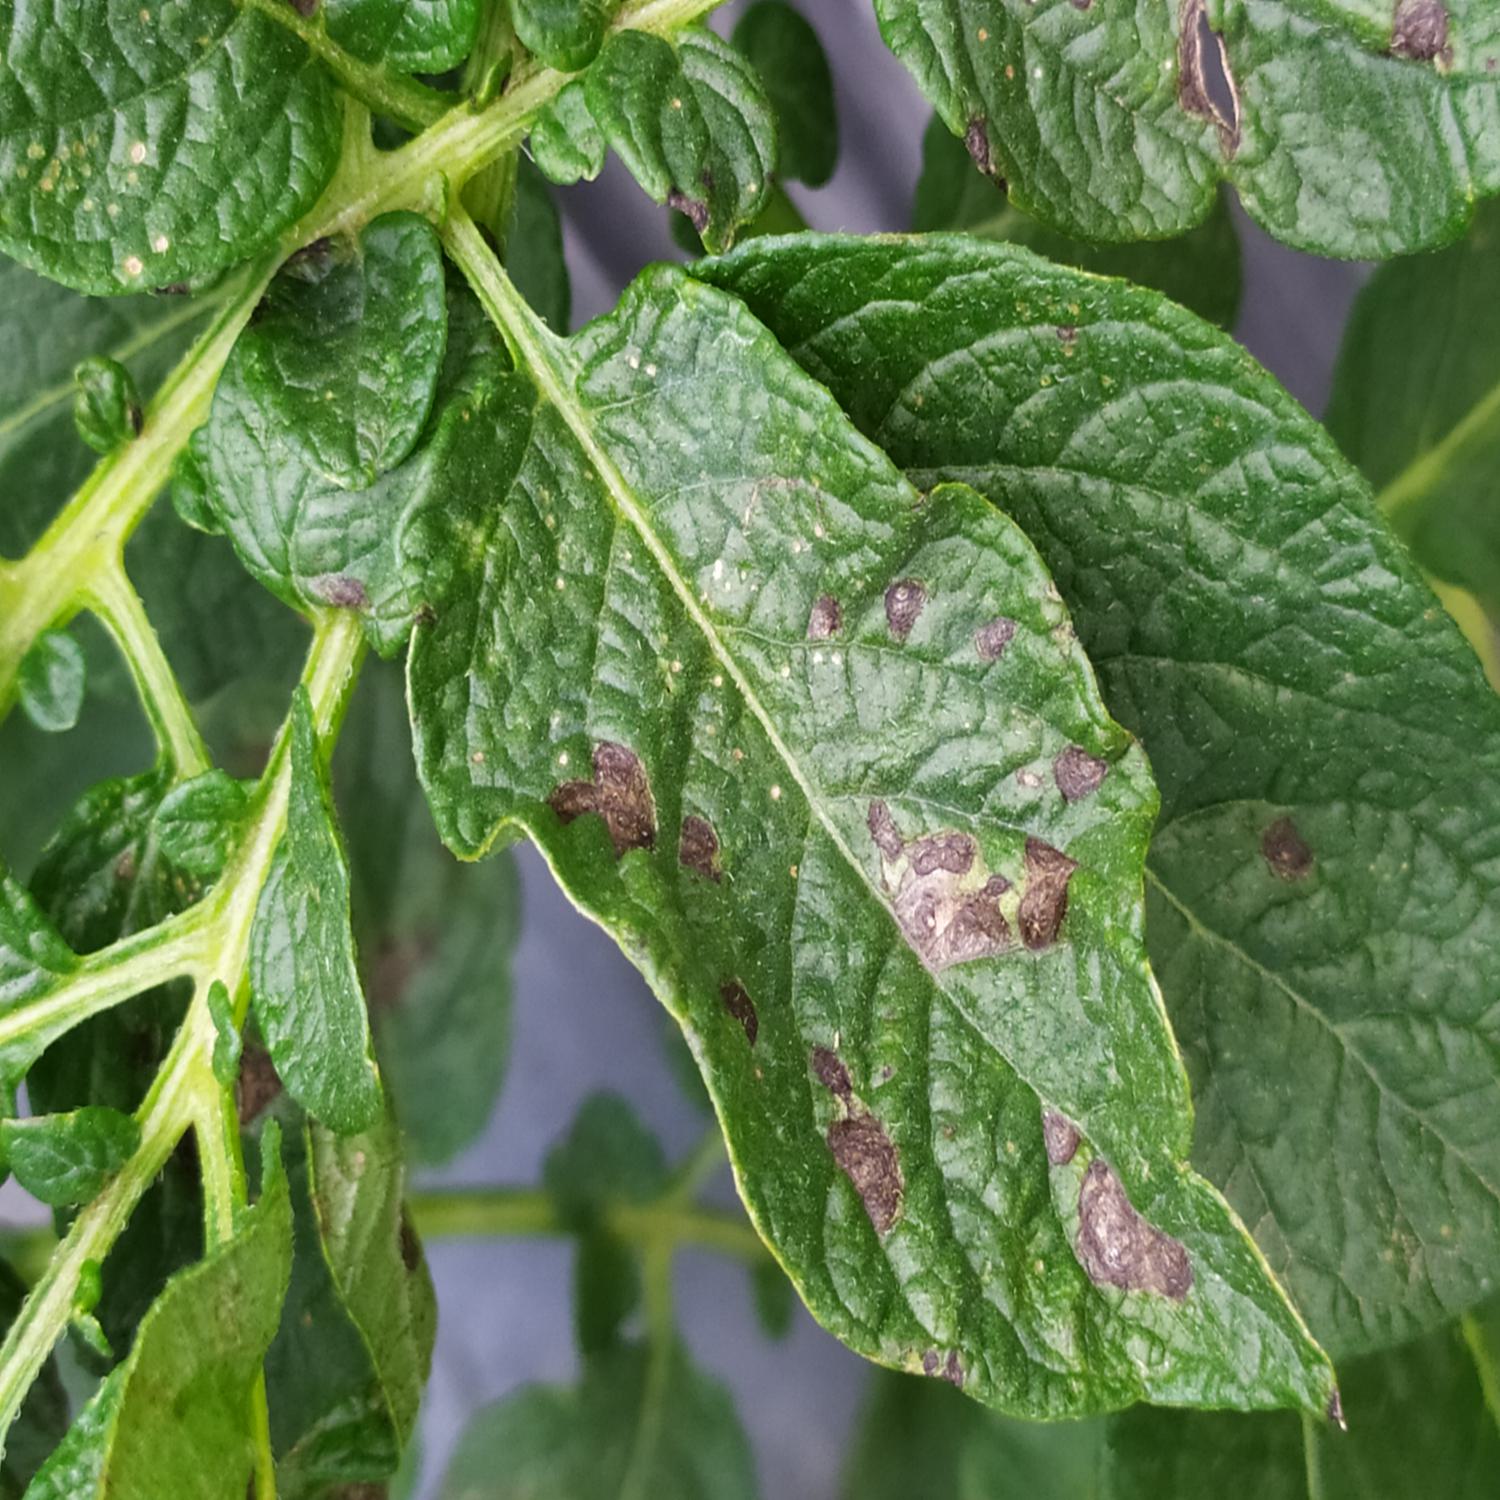
Label: Fungi